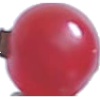
Label: Redcurrant 1